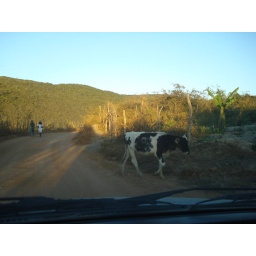
cow in the road